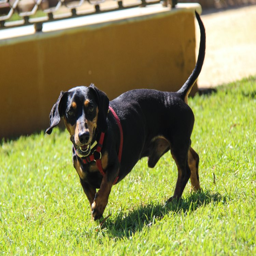
a dachshund chases after his tennis ball in the public park .